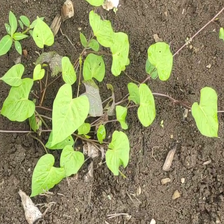
Weed species: Obscure_morning _glory(Ipomoea obscura)